Richard Etchberger

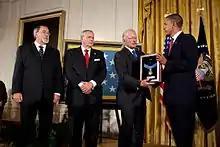
President Barack Obama presents the Medal of Honor to Etchberger's sons on September 21, 2010

Etchberger was recommended for the Medal of Honor shortly after his death, but the nomination was rejected. Numerous accounts blame President Lyndon B. Johnson, but the decision was made by Gen. John D. Ryan, the Air Force vice chief of staff, who was the USAF approving authority for top awards. The Lima Site mission was still classified at the time, and the U.S. was not supposed to have soldiers in Laos. Etchberger was instead awarded the second highest decoration, the Air Force Cross. The decoration was presented to his family during a secret ceremony at the Pentagon.